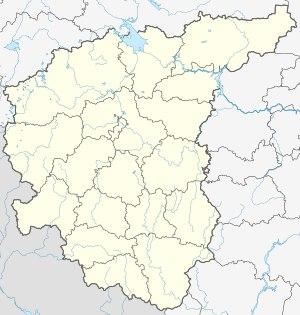
La saison 1998 de Vtoroï Divizion est la septième édition de la troisième division russe. Elle prend place du 14 avril au 9 novembre 1998.
La saison 2020-2021 de PFL est la vingt-neuvième édition de la troisième division russe. C'est la neuvième édition qui se déroule sous forme de championnat d'hiver, suivant le calendrier utilisé dans la majorité des championnats des pays d'Europe de l'Ouest. Elle démarre le 9 août 2020 et se termine le 15 juin 2021.
La saison 2013-2014 de PFL est la vingt-deuxième édition de la troisième division russe. C'est la deuxième édition qui se déroule sous forme de championnat d'hiver, suivant le calendrier utilisé dans la majorité des championnats des pays d'Europe de l'Ouest. Elle prend place du 12 juillet 2013 au 5 juin 2014.
La saison 1999 de Vtoroï Divizion est la huitième édition de la troisième division russe. Elle prend place du 5 avril au 6 novembre 1999.
La saison 2007 de Vtoroï Divizion est la seizième édition de la troisième division russe. Elle prend place du 11 avril au 31 octobre 2007.